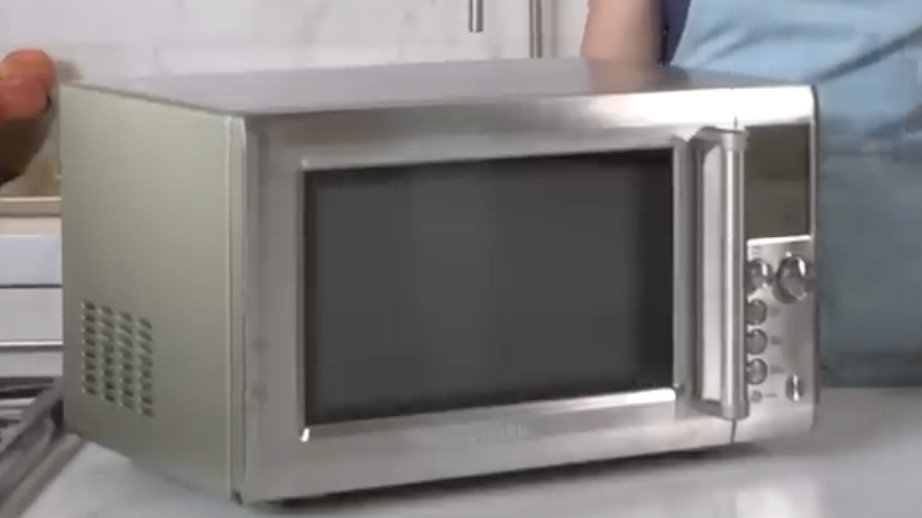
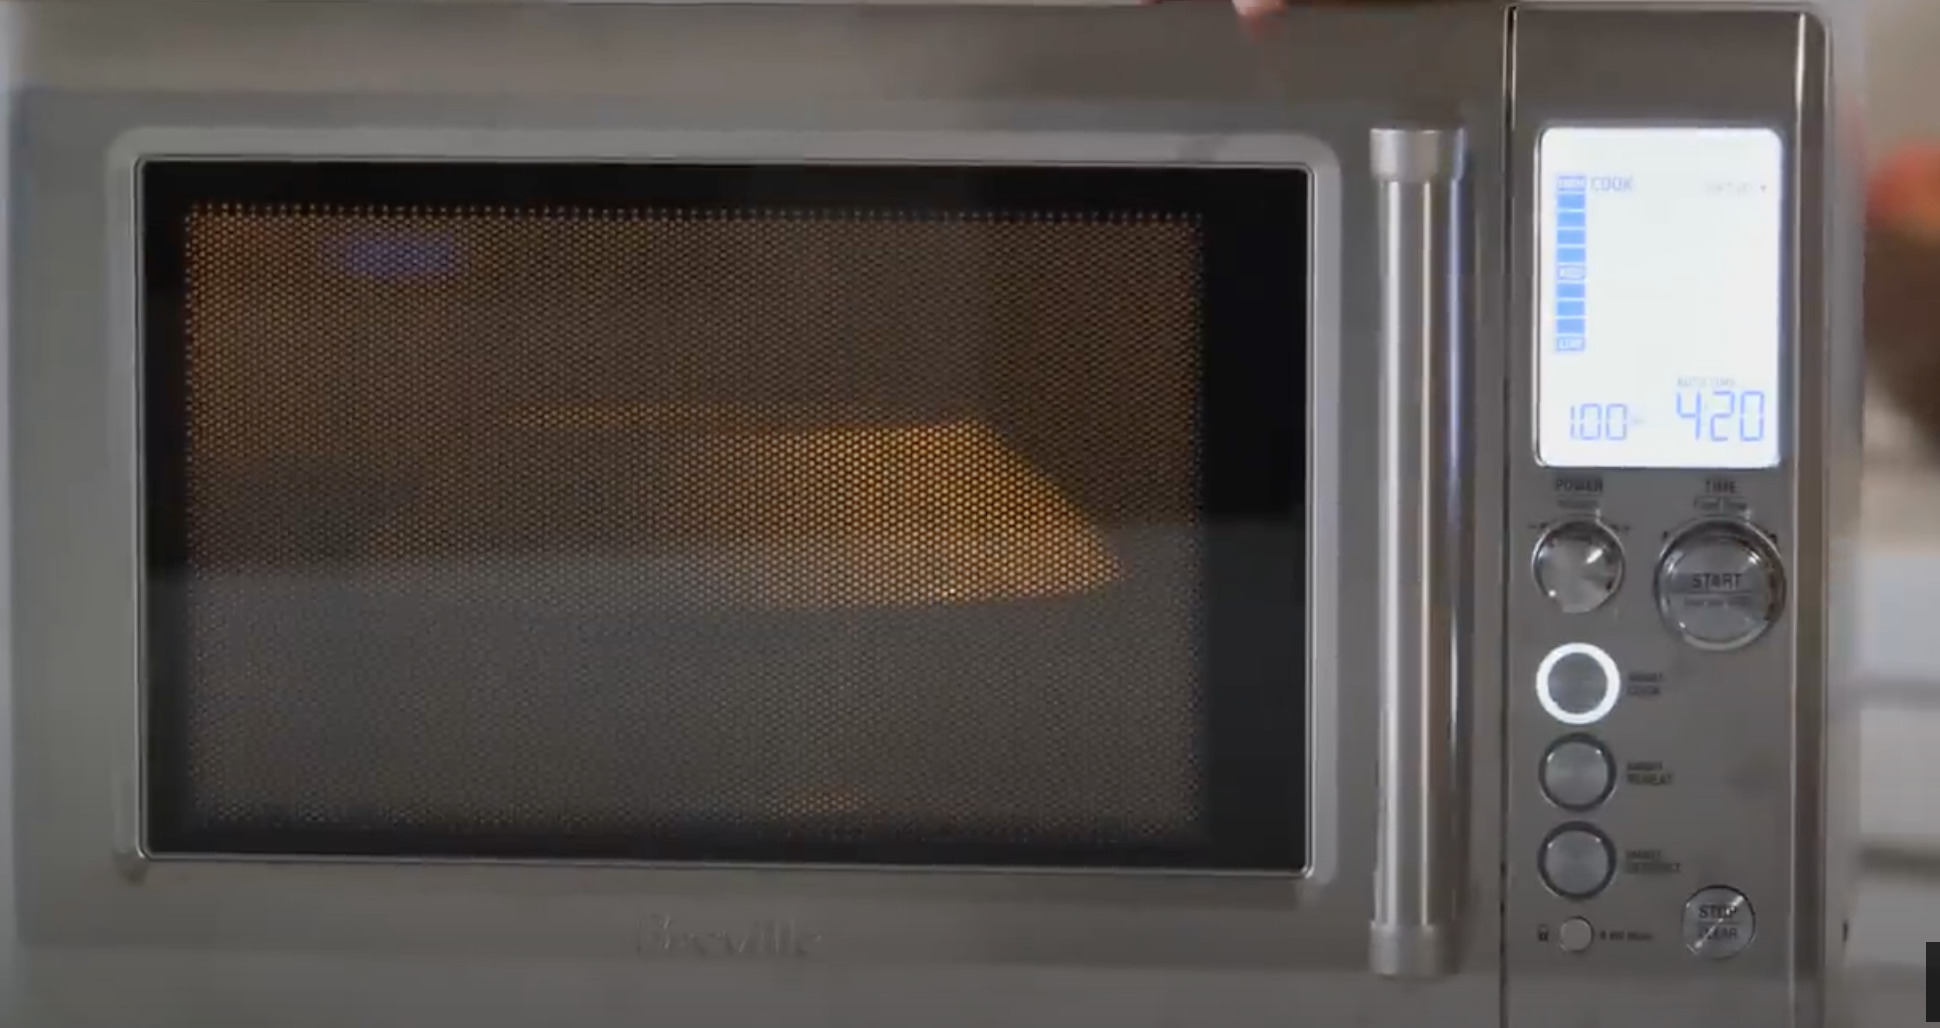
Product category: misc
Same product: yes